Sugarfoot

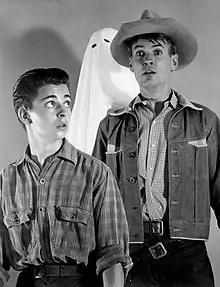
Tommy Rettig with Will Hutchins in "Sugarfoot" (1958).

Wayde Preston, who played Christopher Colt on the ABC Western "Colt .45", appeared four times in that same role on "Sugarfoot" in the episodes dealing with "The Canary Kid," a role also played by Will Hutchins.